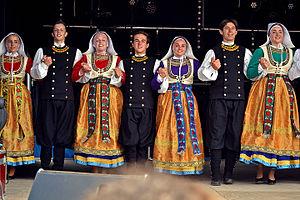
Bleuniadur au festival Gouel an Eost le 9 août 2015.